Satoshiraishi Station

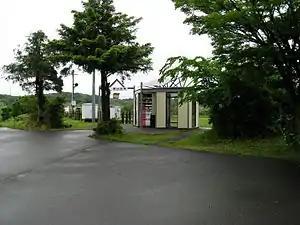
Satoshiraishi Station in May 2008

is a railway station in the town of Asakawa, Fukushima, Japan operated by East Japan Railway Company (JR East).